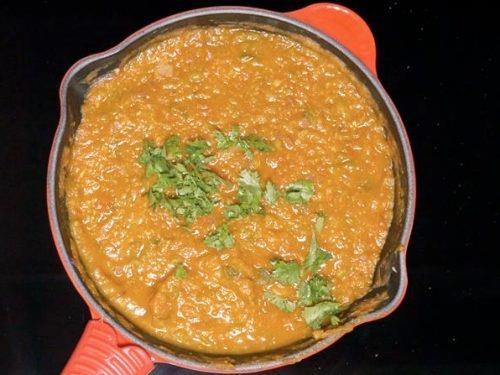
Dish: pav_bhaji